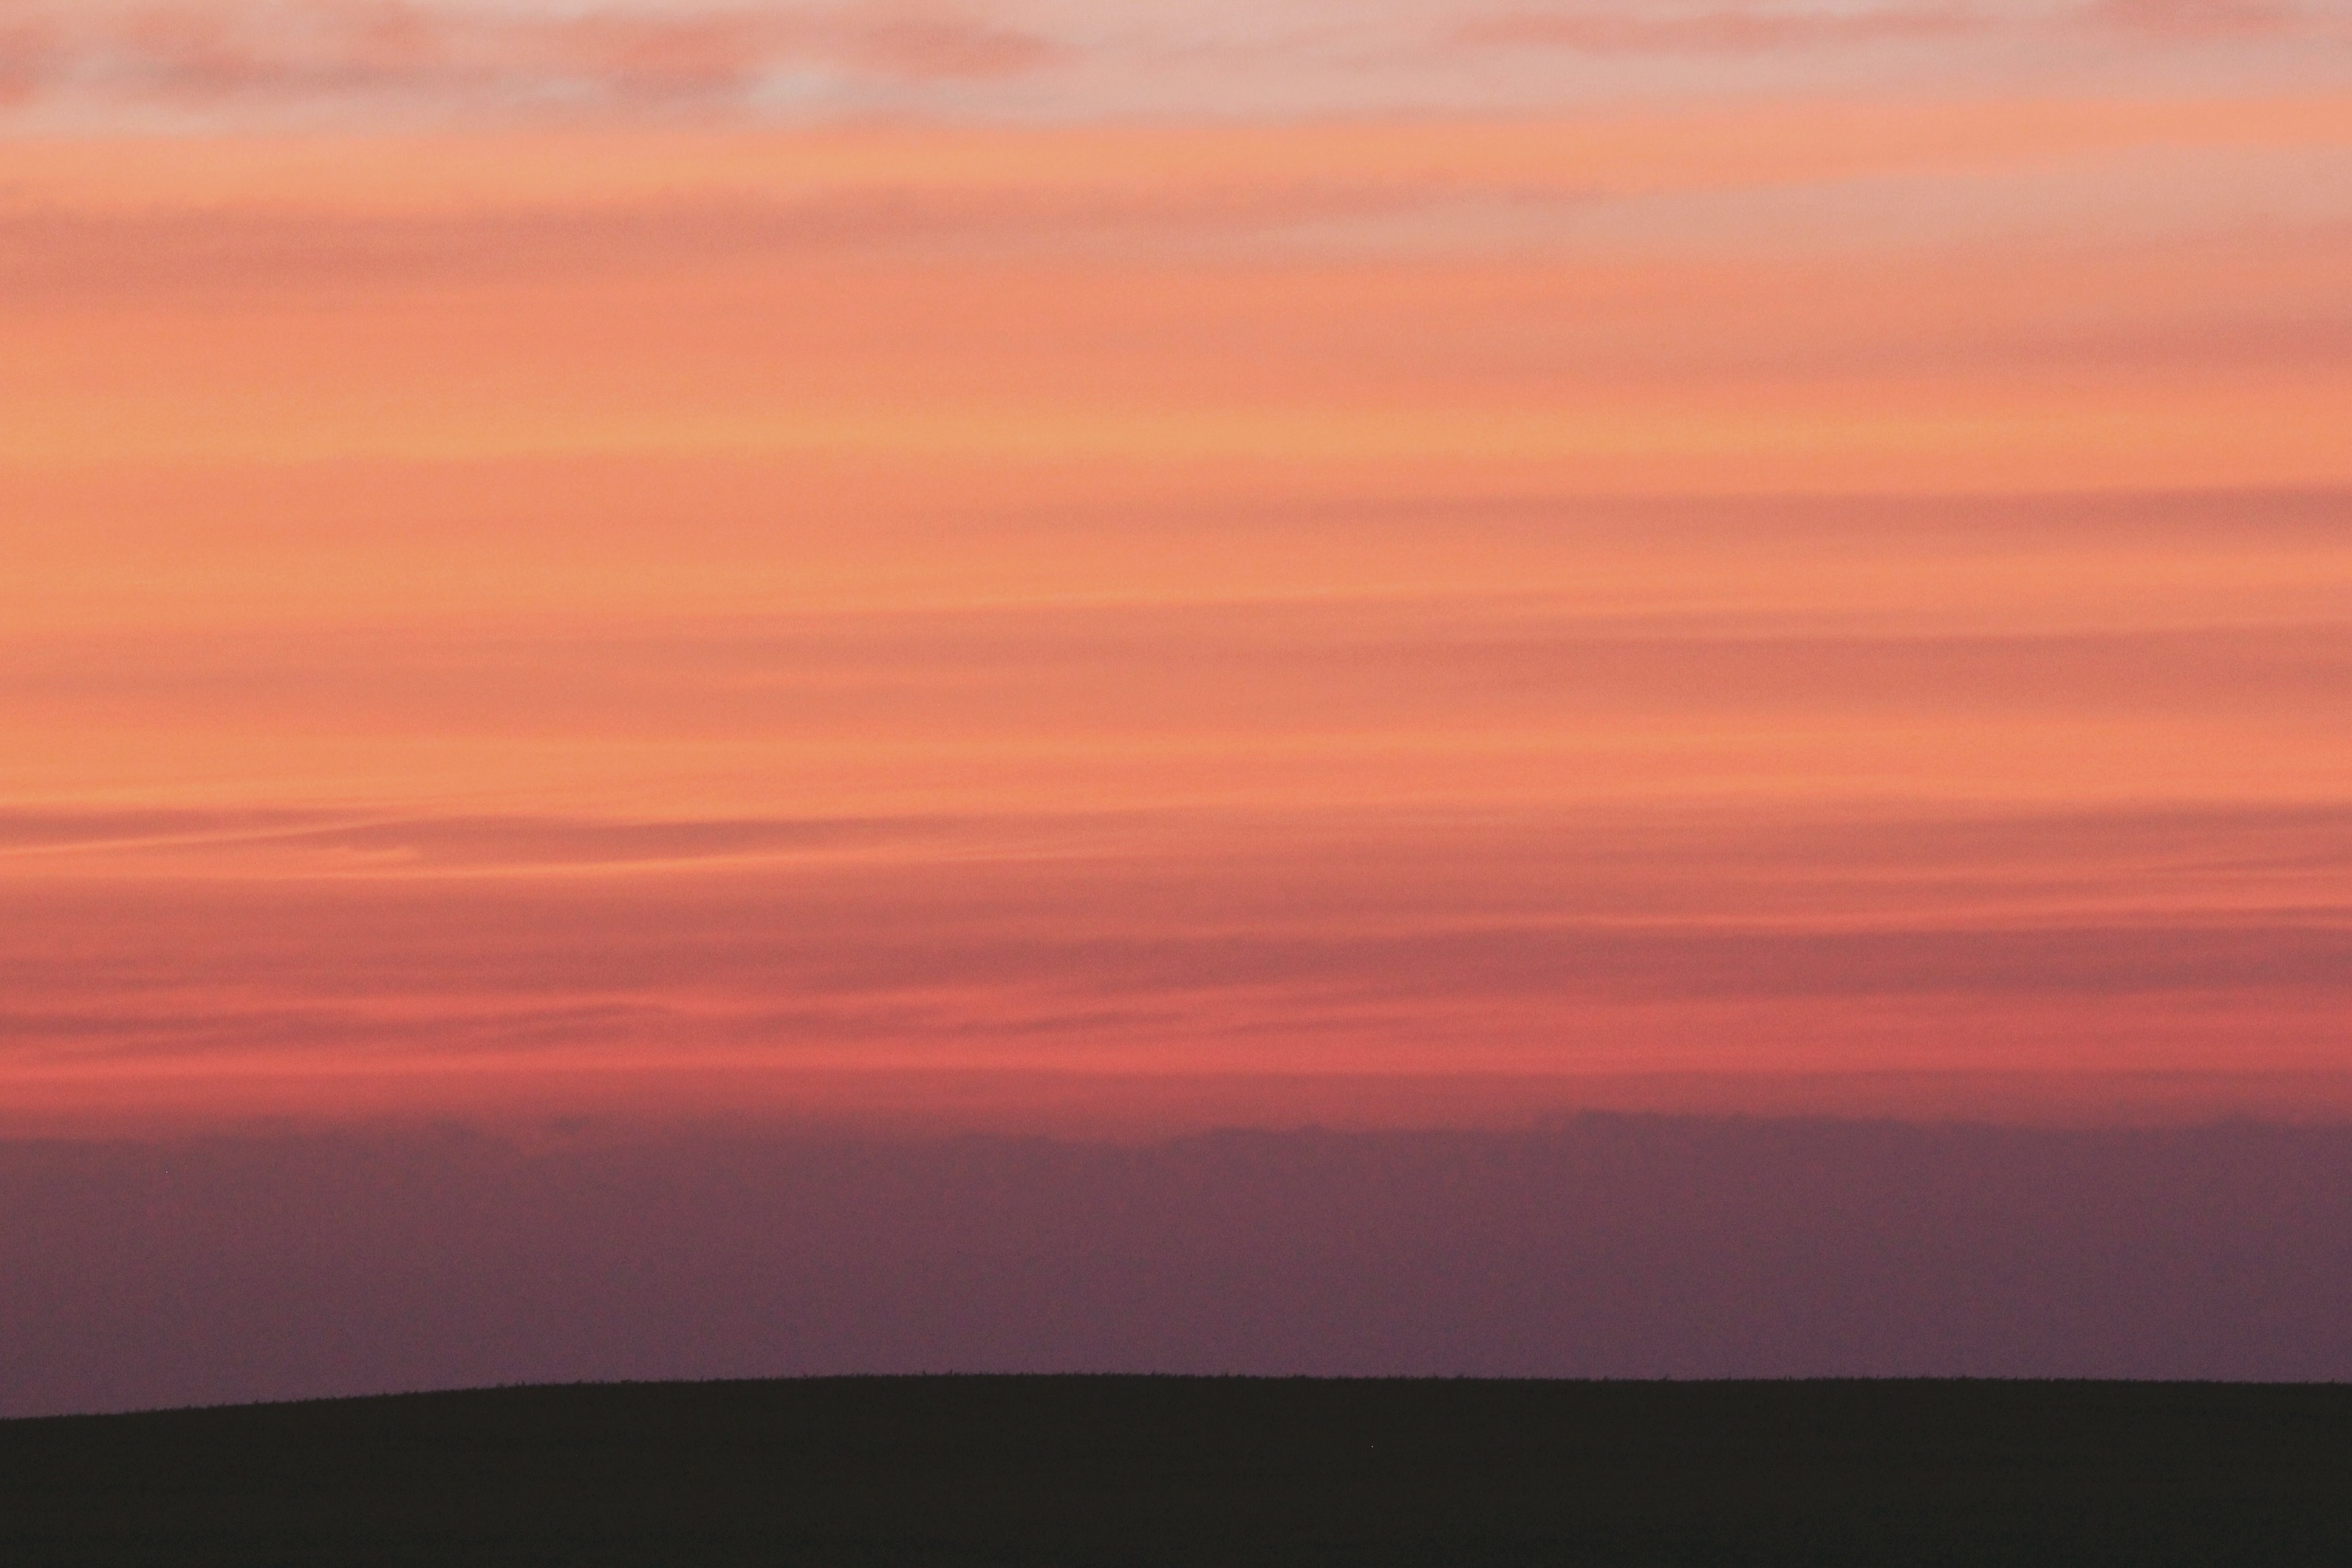
sea, ocean, horizon, cloud, sky, sunrise, sunset, morning, dawn, atmosphere, dusk, evening, orange, afterglow, atmospheric phenomenon, red sky at morning